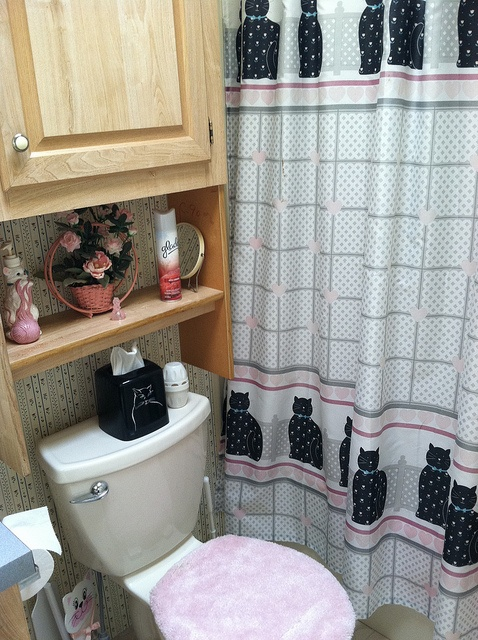
there is a curtain in this bathroom that has cats on it
a room showing a toilet and air freshener and a curtain
Black cats on a shower curtain in a bathroom.
A bathroom is decorated in pink and black items.
The person who decorated this bathroom likes cats.